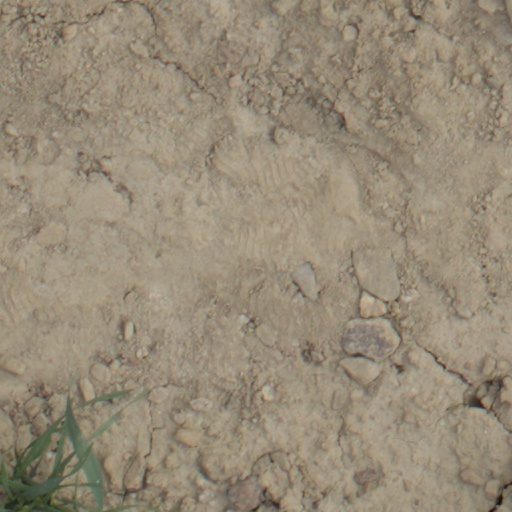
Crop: wheat